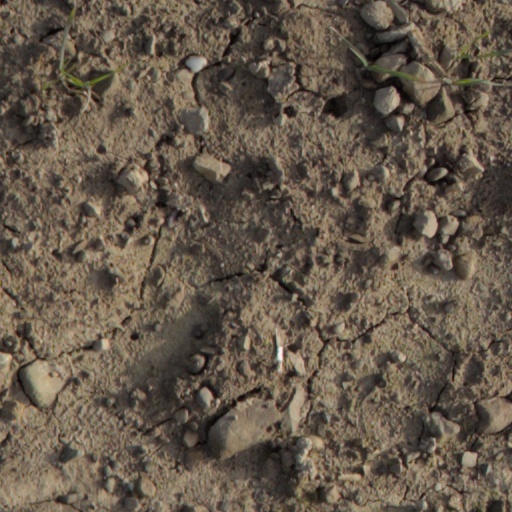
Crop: wheat